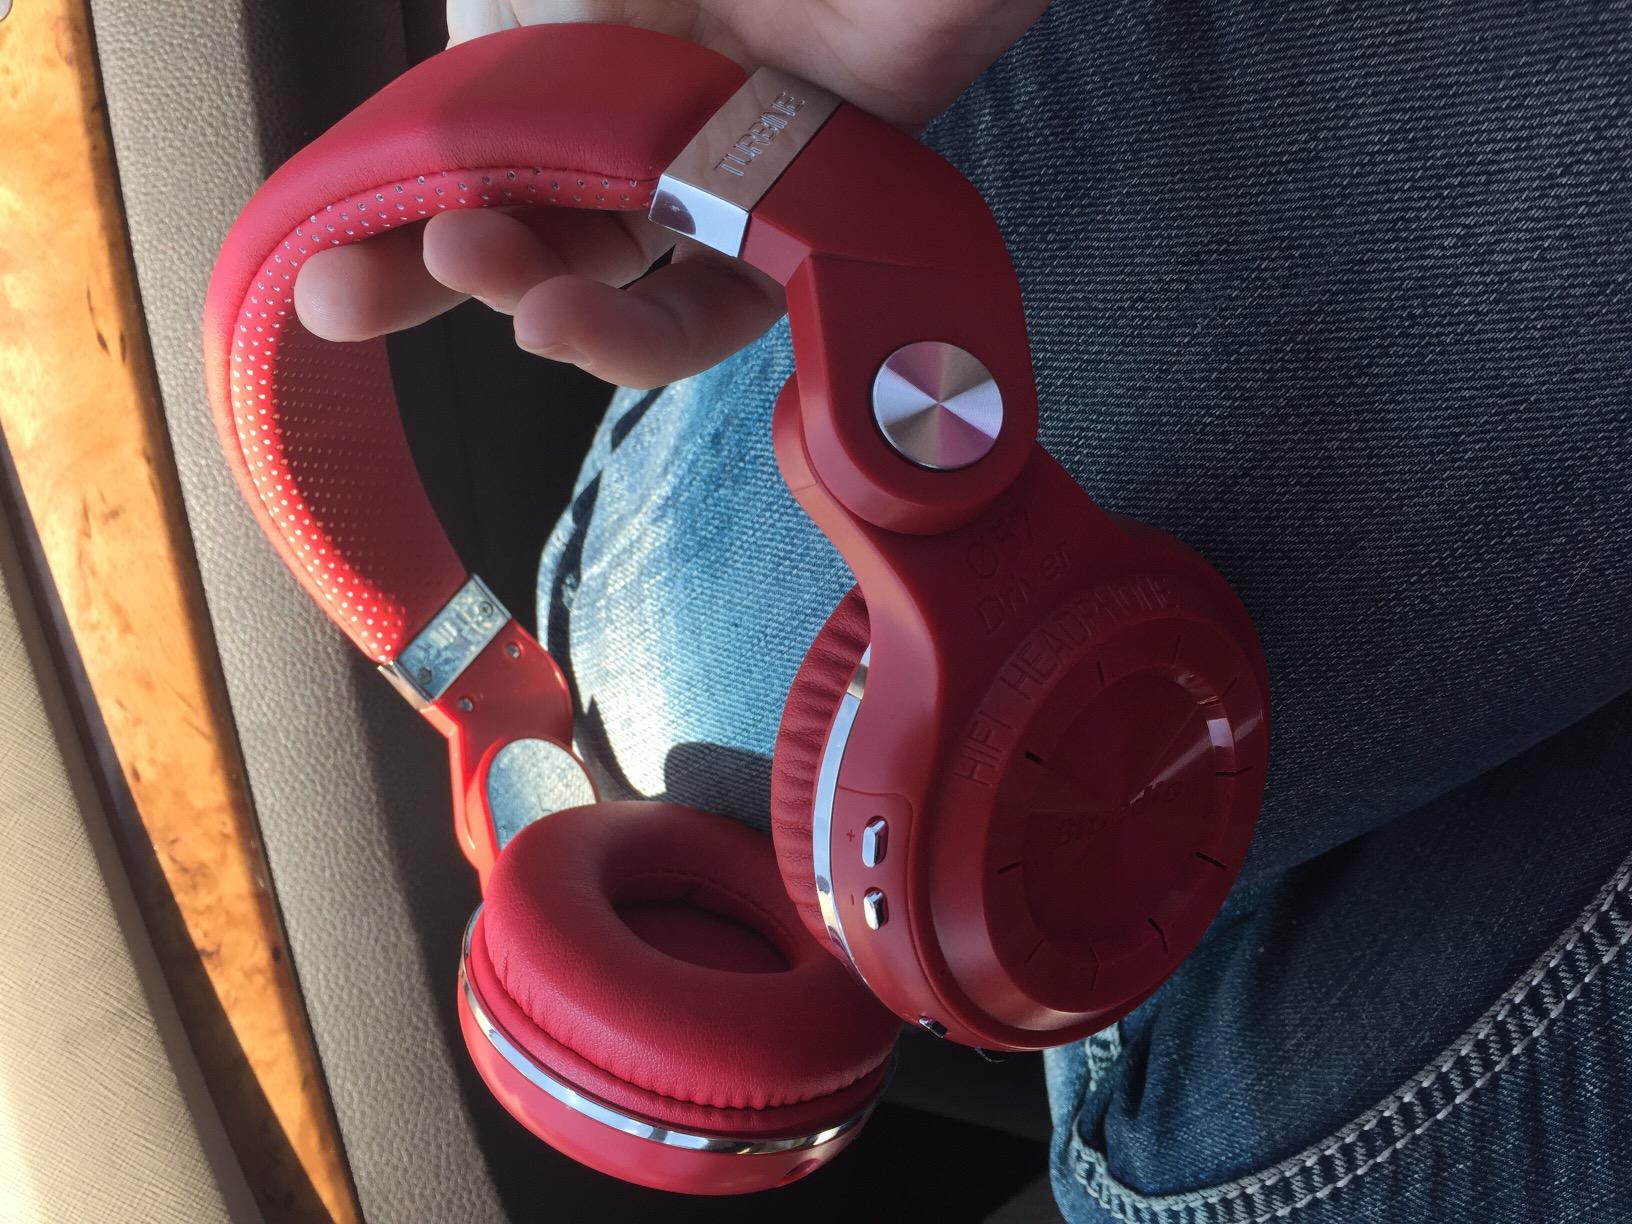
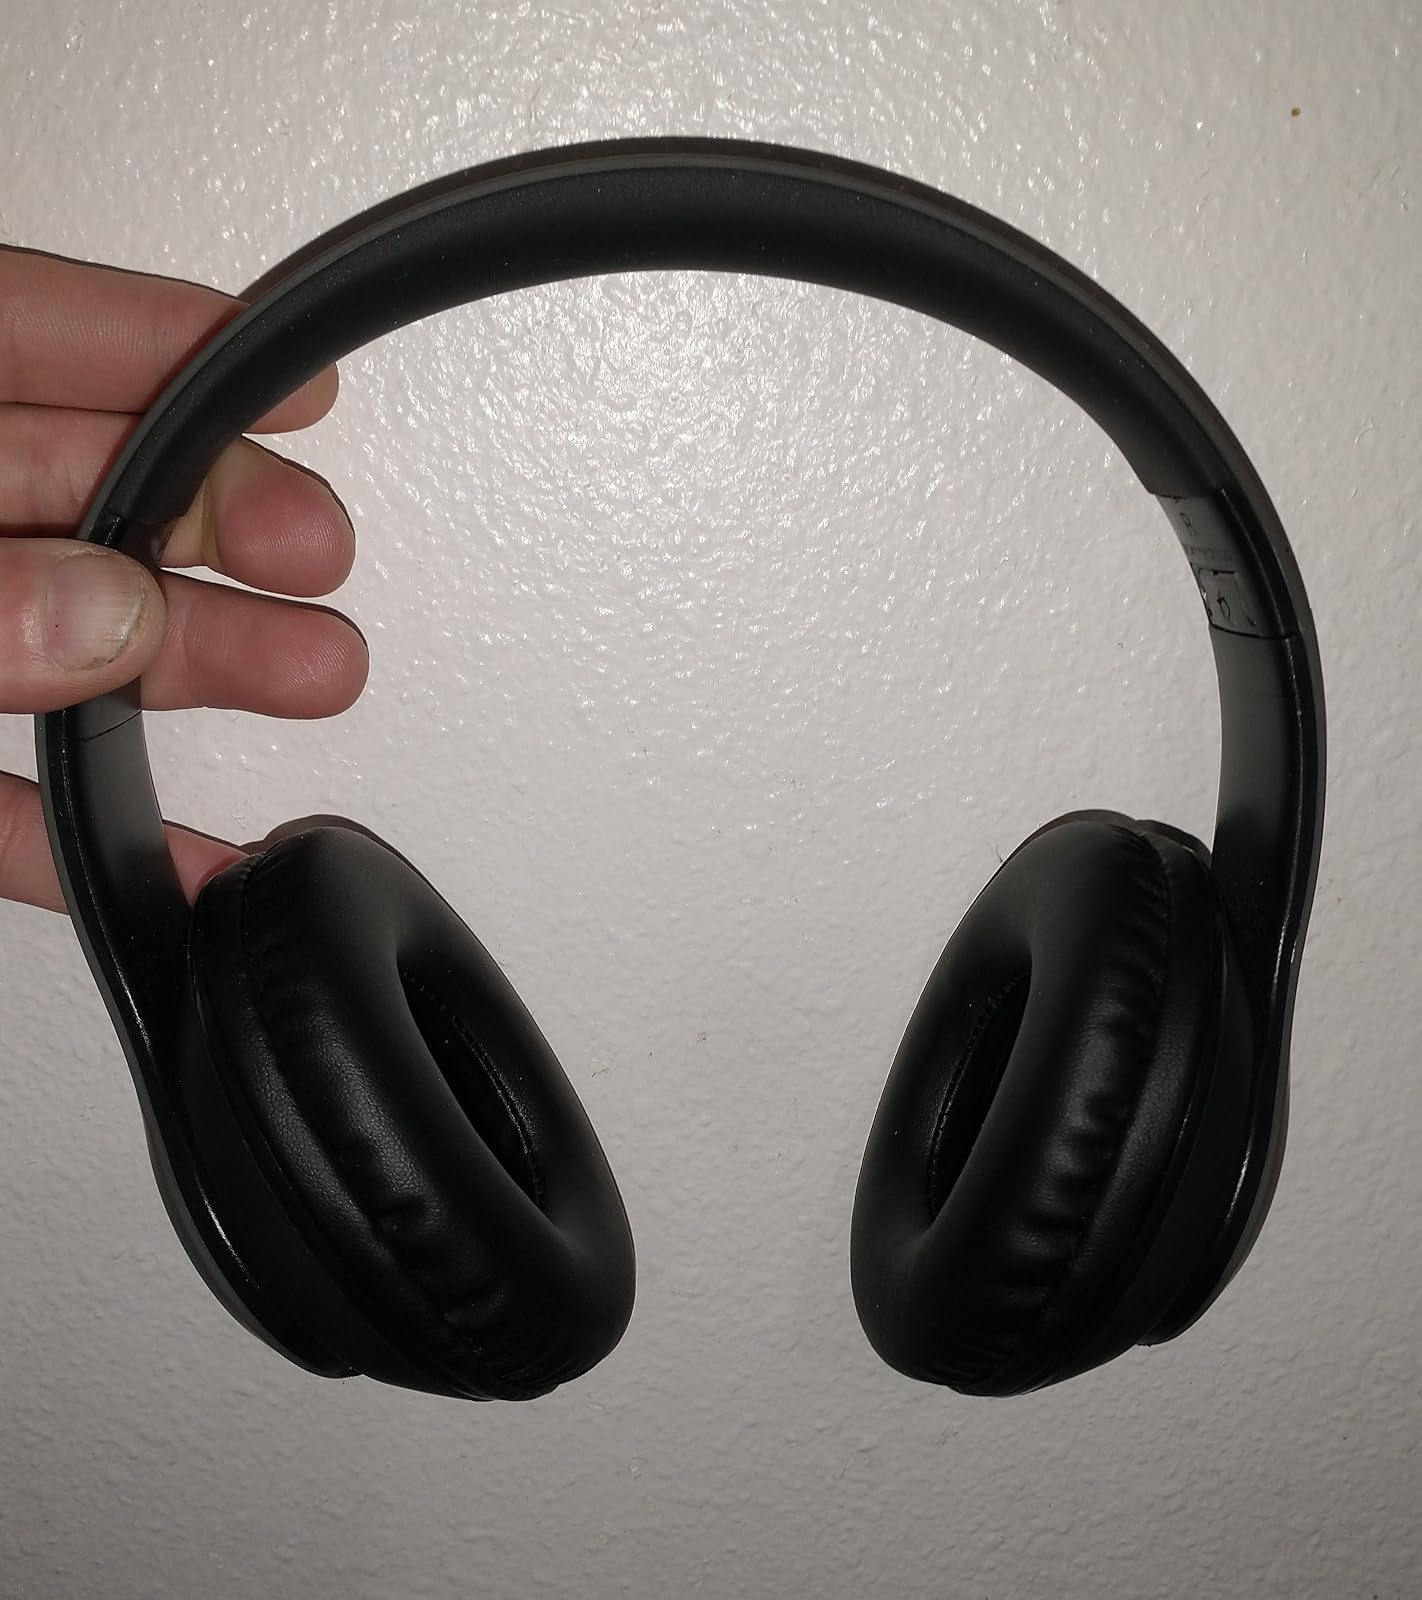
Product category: headphones
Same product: no